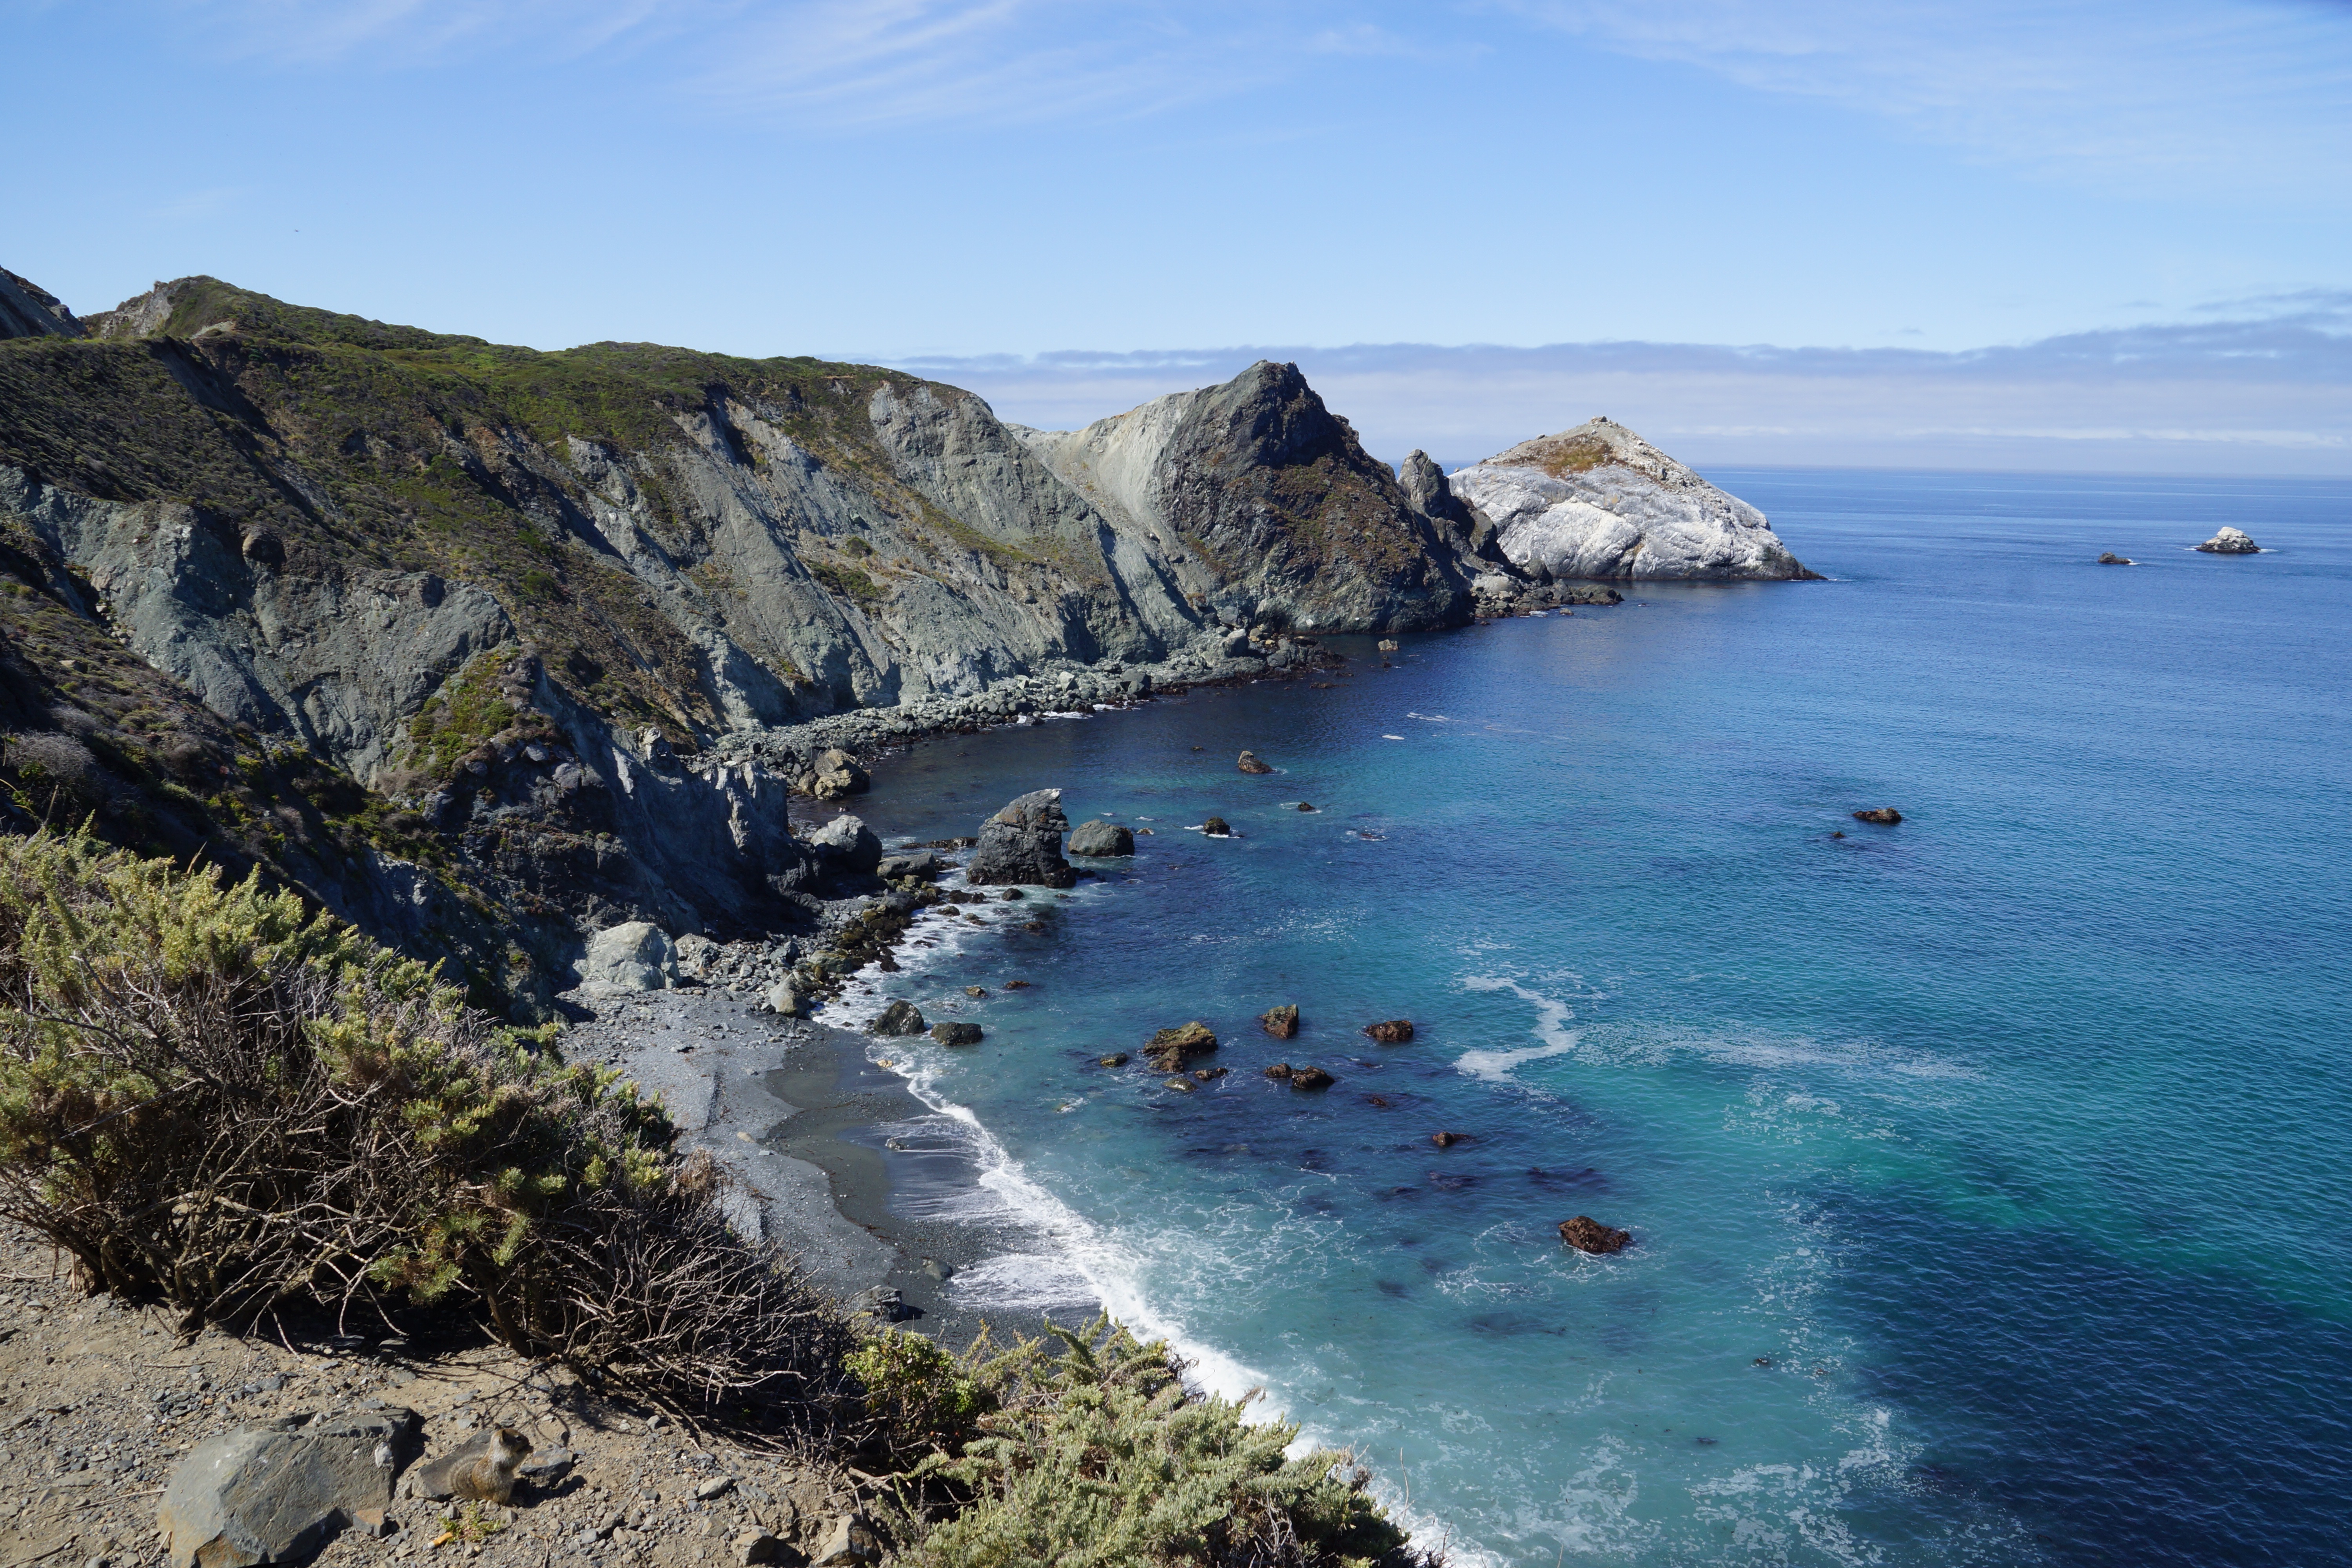
beach, sea, coast, water, rock, ocean, shore, wave, cliff, cove, usa, holiday, bay, terrain, california, body of water, pacific, cape, landform, geographical feature